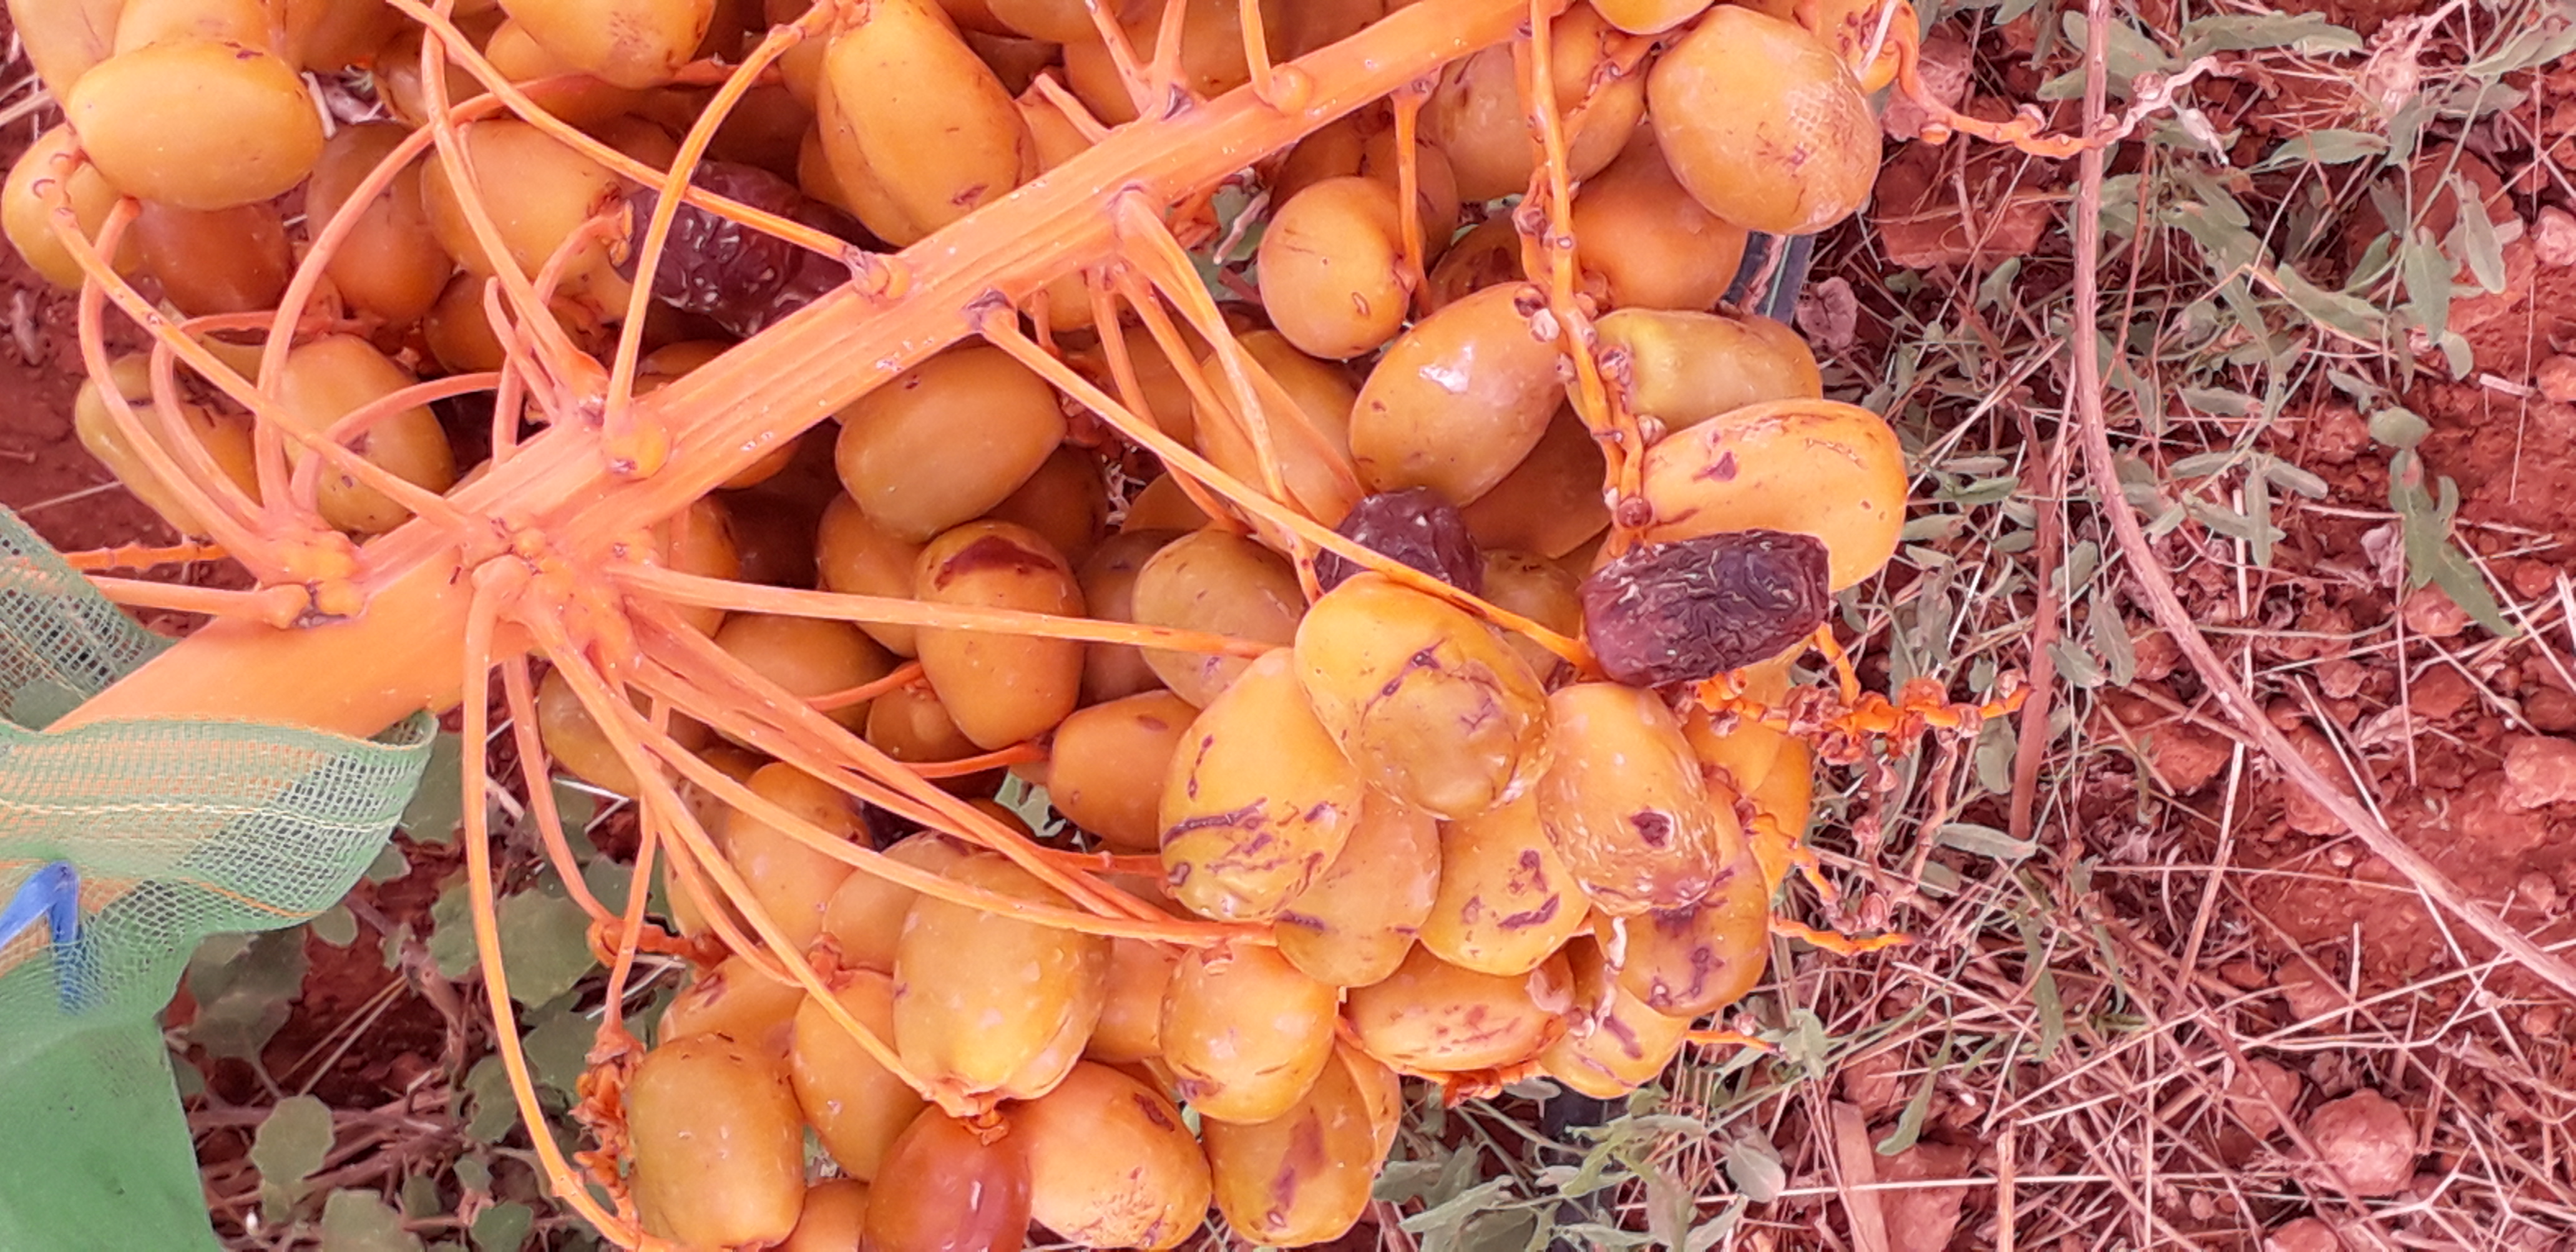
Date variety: Boufagous